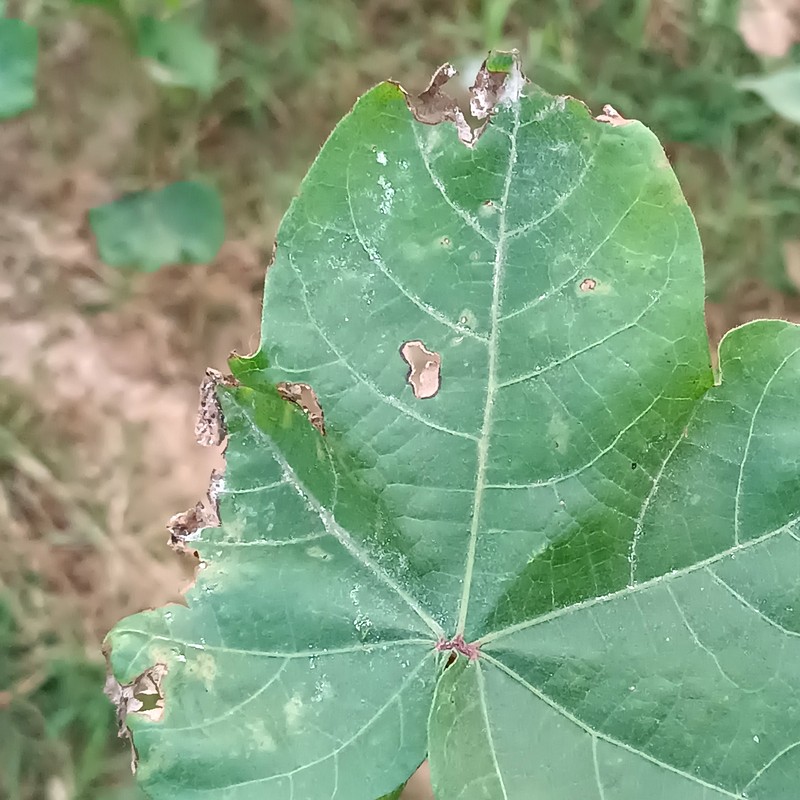
Label: Leaf Hopper Jassids